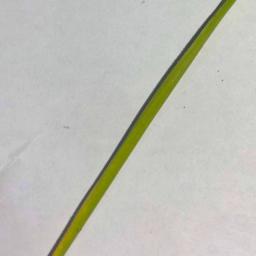
Label: Rice___Healthy